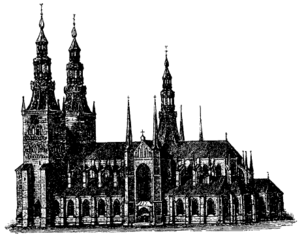
Jonas Hambræus, né en 1588 à Bollnäs et mort vers 1672 à Paris, est un orientaliste et pasteur suédois. Il est, en France, à l'origine de la présence luthérienne à Paris.